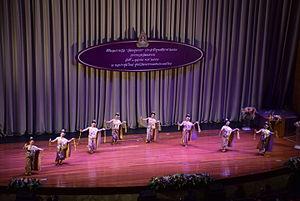
Cette oeuvre a été crée par Tevaprapas. Veuillez me notifier si elle est utilisée à l'extérieur de Wikimedia. Svenska: Detta verk skapades av Tevaprapas. Var vänlig kontakta mig om du använder detta verk utanför Wikimedia. ไทย: งานนี้สร้างสรรค์โดย Tevaprapas ถ้าหากท่านประสงค์นำงานนี้ไปใช้นอกวิกิมีเดีย สามารถนำไปใช้ได้ภายใต้สัญญาอนุญาตที่กำหนดด้านบน หากผู้ใดนำผลงานนี้ไปใช้ กรุณาแจ้งเจ้าของผลงานเพื่อให้รับทราบด้วย Македонски: Творец на ова дело е корисникот Tevaprapas. Известете го ако сакате да ги користите неговите дела вон Викимедија. Re-useIf you use this image outside of the Wikimedia projects, I'd be happy to hear from you. If you want a license with the conditions of your choice, please email me to negotiate terms. ไทย: พิธีมอบรางวัลวัฒนคุณาธร ประจำปี ๒๕๕๘ ณ หอประชุมใหญ่ ศูนย์วัฒนธรรมแห่งประเทศไทย